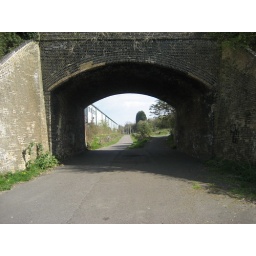
A road bridge over the Phoenix Trail, built along a disused rail line.